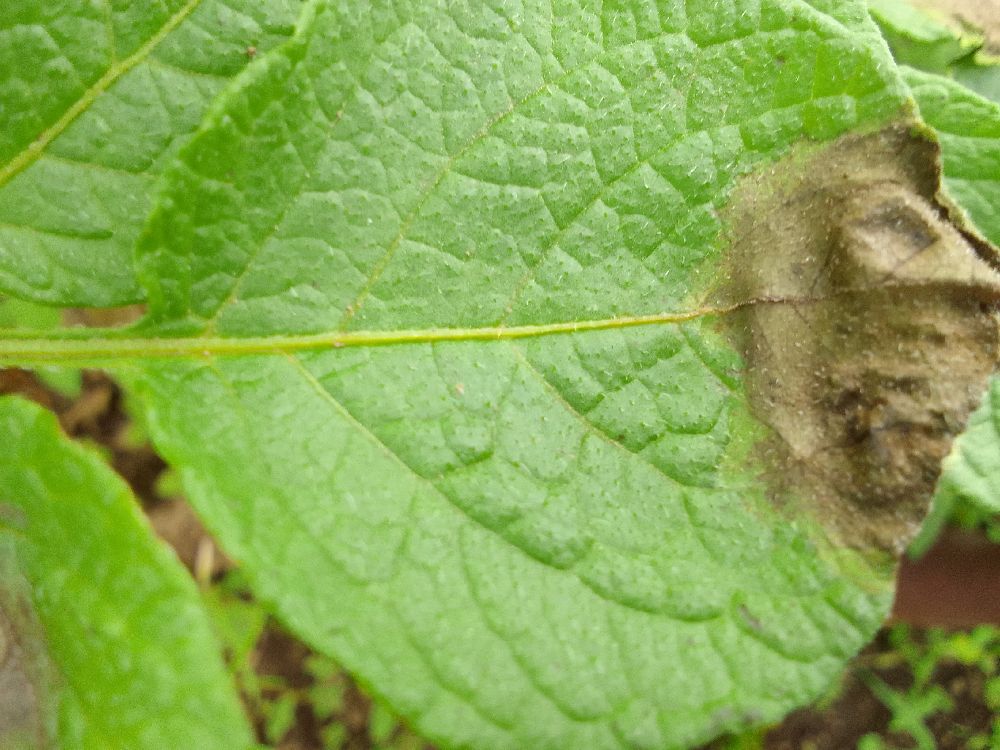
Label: Late blight